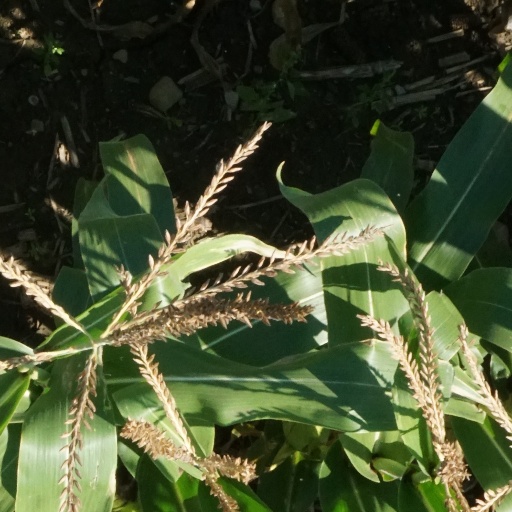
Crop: maize; corn